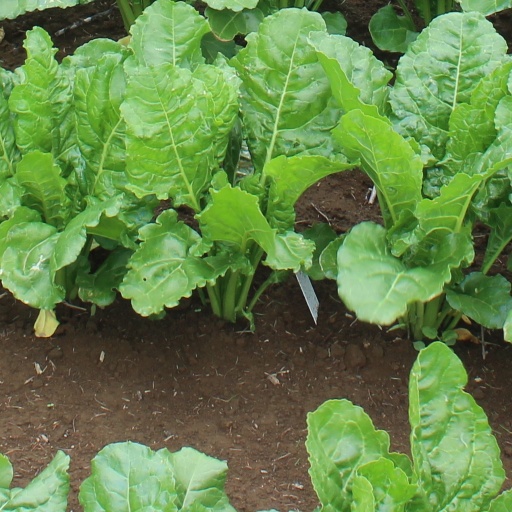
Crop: sugar beet